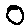
Label: 0